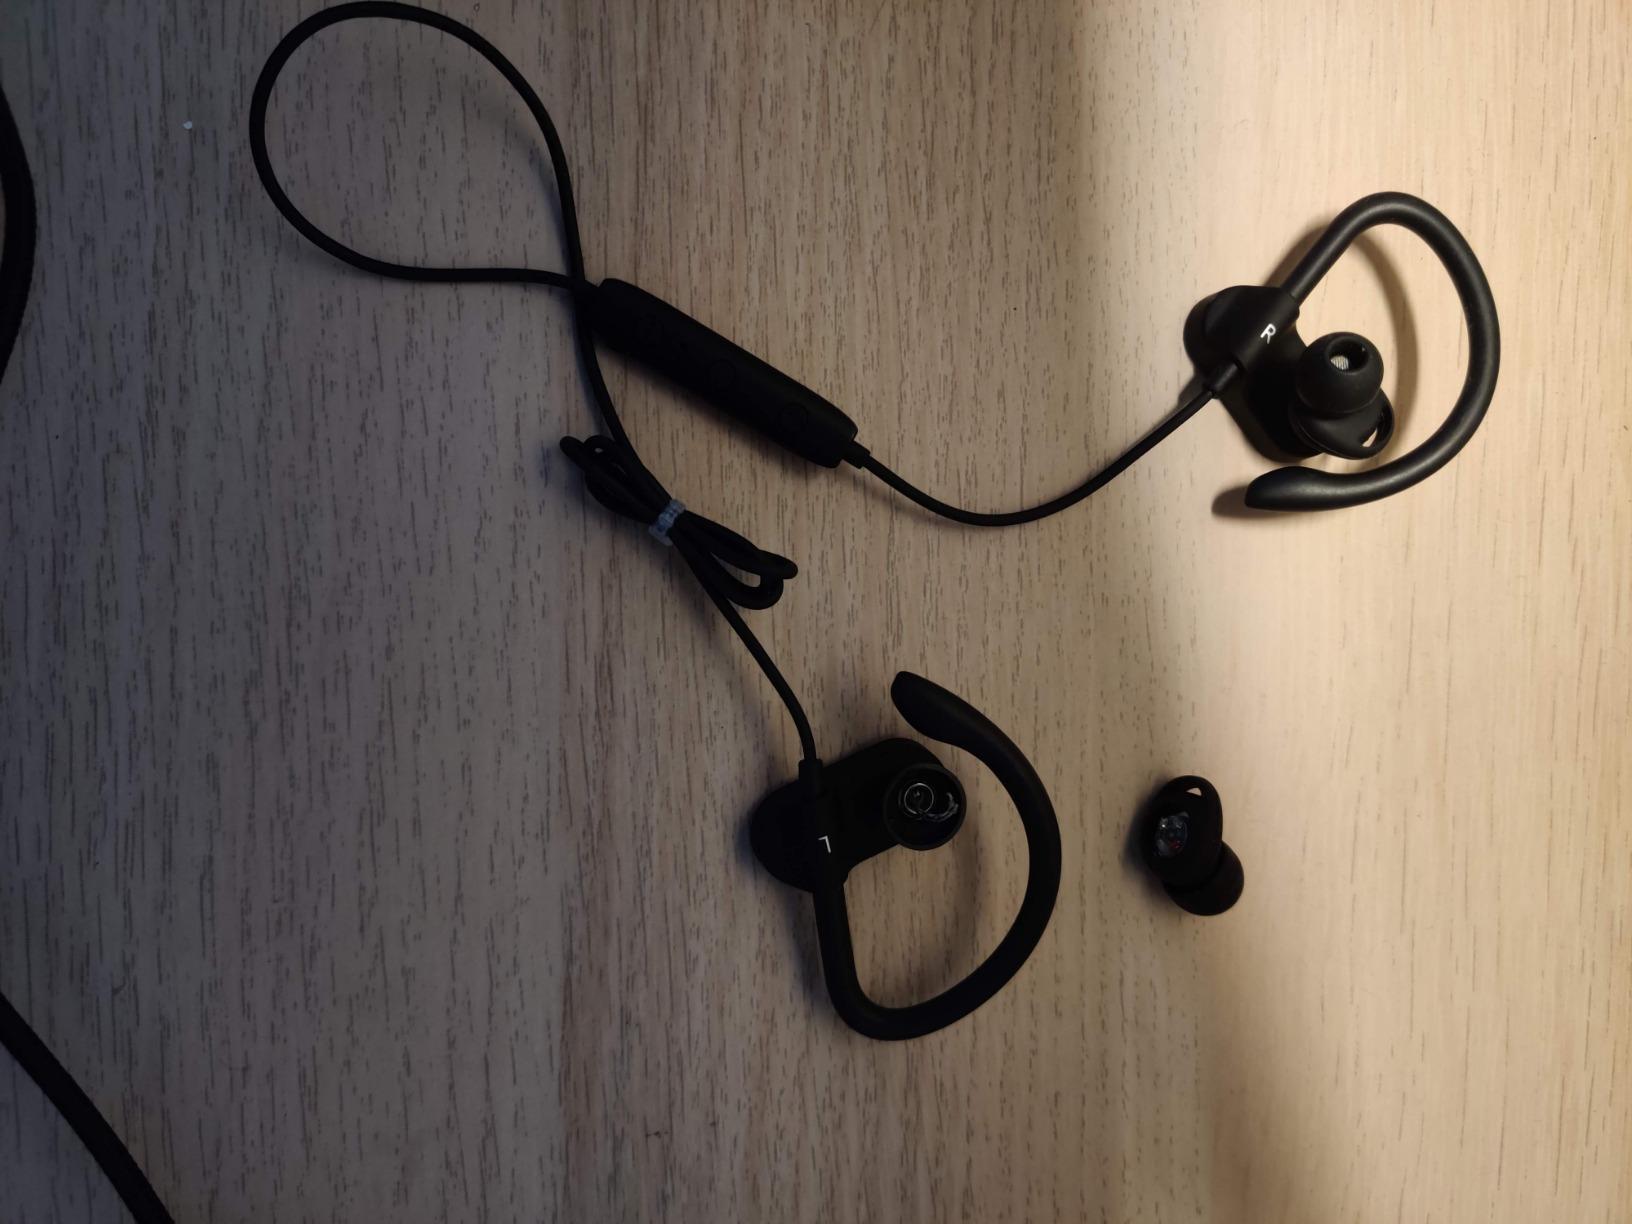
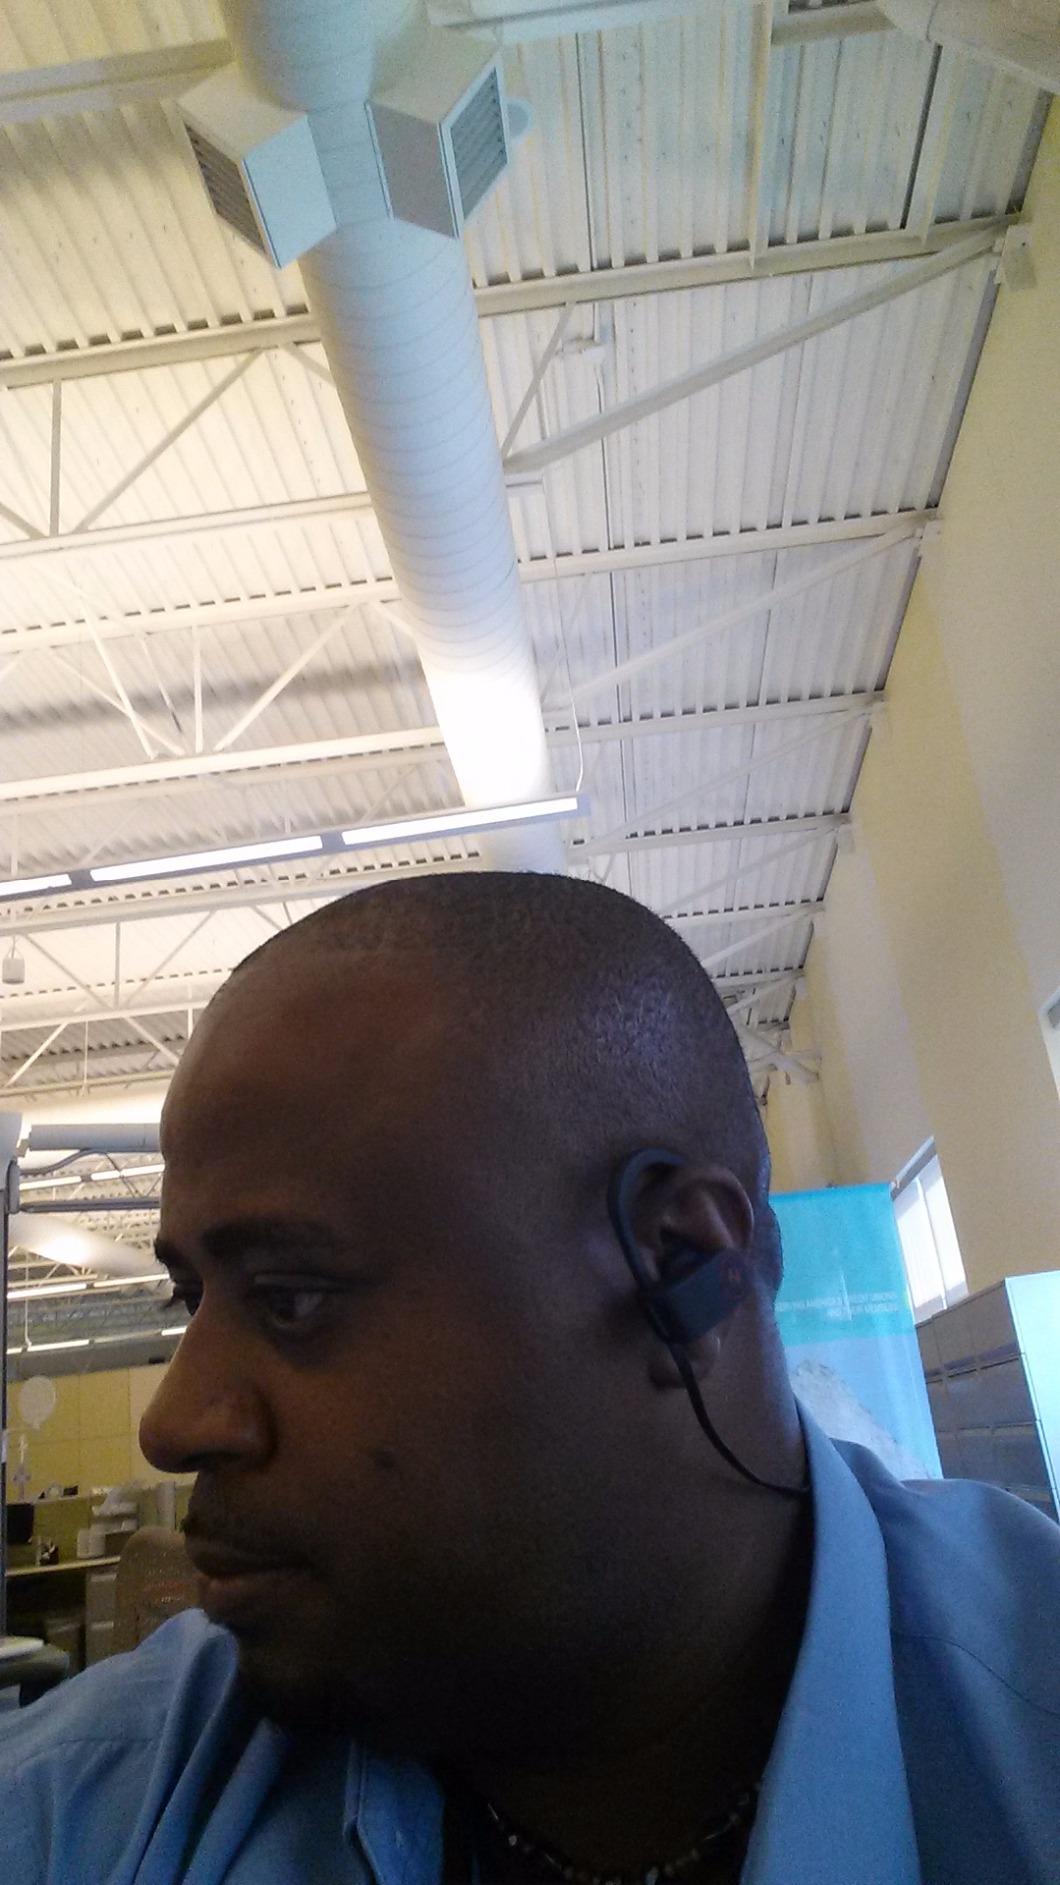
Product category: headphones
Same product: no